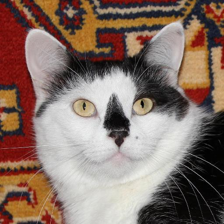
Label: animals